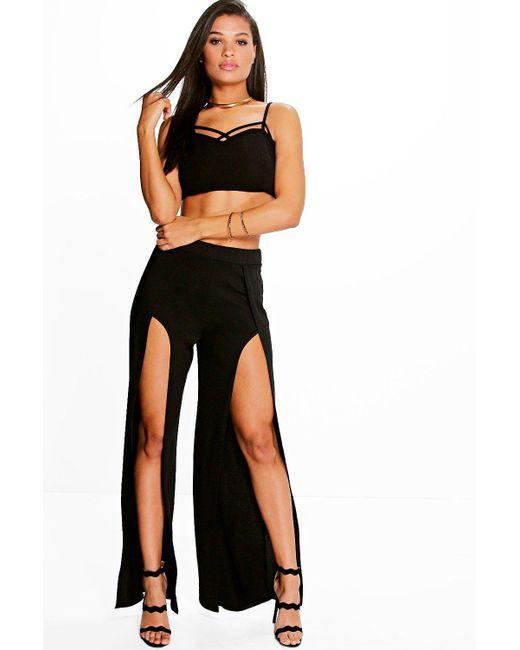
Schwarze, geteilte, schlanke Hose in voller Länge mit Spaghettiträgern für lustige Nächte